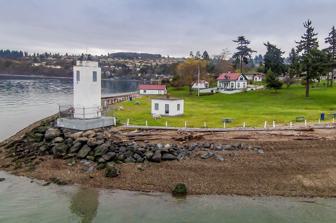
Building: Browns Point Light
Country: Unknown
Year built: 1887
Lighthouse in Washington, United States Lighthouse Browns Point Lighthouse Location Browns Point, Washington Coordinates 47°18′21.3″N 122°26′39.4″W / 47.305917°N 122.444278°W / 47.305917; -122.444278 Tower Constructed 1887 Foundation Concrete Construction Concrete Automated 1963 Height 34 feet (10 m) (38 feet (12 m) above sea level) Shape Square without lantern Heritage National Register of Historic Places listed place Light First lit 1933 (current tower); 1903 (previous tower); 1887 (first structure) Focal height 12 m (39 ft) Lens VRB-25 Range 12 nautical miles (22 km; 14 mi) Characteristic Flashing white light every 5s, Light obscured from 217° to 002°. HORN: 2 blasts ev 30s (2s bl-2s si-2s bl-24s si). Browns Point Lighthouse and Keeper's Cottage U.S. National Register of Historic Places Nearest city Tacoma, Washington Area 2.5 acres (1.0 ha) Built 1933 ( 1933 ) Architectural style Modernistic NRHP reference No. 89000208 Added to NRHP February 16, 1989 The Browns Point Lighthouse is a lighthouse located near Tacoma on Browns Point at the east entrance to Puget Sound 's Commencement Bay , Pierce County, Washington . History Cupy the first light station on Browns Point, erected in 1887, consisted of a white light lens lantern on a white post that stood 12 feet (3.7 m) above sea level and 50 yards from the low tide shoreline. A wood-frame lighthouse and separate keepers cottage were built in 1901. The current lighthouse was built in 1933 and automated in 1963. The lighthouse plus the original keeper's cottage, oil house and boathouse are listed on the National Register of Historic Places . Public access The Points Northeast Historical Society rents out the keeper's cottage with the renter serving as an honorary lightkeeper who conducts lighthouse tours on Saturday afternoons. The Society also operates two museums by the lighthouse: the History Center with changing history exhibits and the Boat House Museum with displays of a replica surfboat and maritime artifacts. The lighthouse is on the grounds of Browns Point Lighthouse Park which offers picnicking and scenic vistas of sea traffic and mountains. References